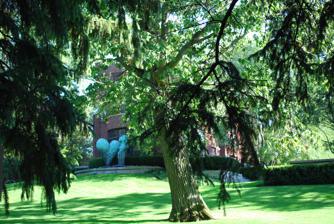
Building: Ross J. Beatty House
Country: United States of America
Year built: 1909
Historic house in Illinois, United States United States historic place Ross J. Beatty House U.S. National Register of Historic Places Show map of Chicago metropolitan area Show map of Illinois Show map of the United States Location 344 Ravine Dr., Highland Park, Illinois Coordinates 42°10′53″N 87°47′23″W / 42.18139°N 87.78972°W / 42.18139; -87.78972 ( Ross J. Beatty House ) Area 1.8 acres (0.73 ha) Built c. 1909 ( 1909 ) Architectural style Tudor Revival MPS Highland Park MRA NRHP reference No. 82002553 Added to NRHP September 29, 1982 The Ross J. Beatty House , also known as Halcyon Hall , is a historic house at 344 Ravine Drive in Highland Park , Illinois . Built circa 1909, the house was the second of two homes built in Highland Park for steel magnate Ross J. Beatty. Originally situated on a large lot, the house is a Tudor Revival -style mansion with a carriage house , greenhouse , and gazebo on its grounds. Its lot was later subdivided, and multiple other houses now stand on its former grounds. The house's design includes a brick exterior, bas-relief stone carvings, decorative half-timbering , and a complex roof with several dormers and chimneys. The house was added to the National Register of Historic Places on September 29, 1982. Beatty's other home in Highland Park, the Ross Beatty House , is also listed on the National Register. References